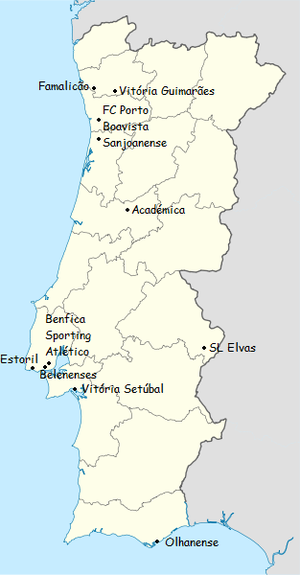
carte des clubs participants du championnat du portugal de football de premiere division 1946-1947 Português: carta das clubes participantes do campeonato de portugal de futebol de primeira divisao 1946-1947